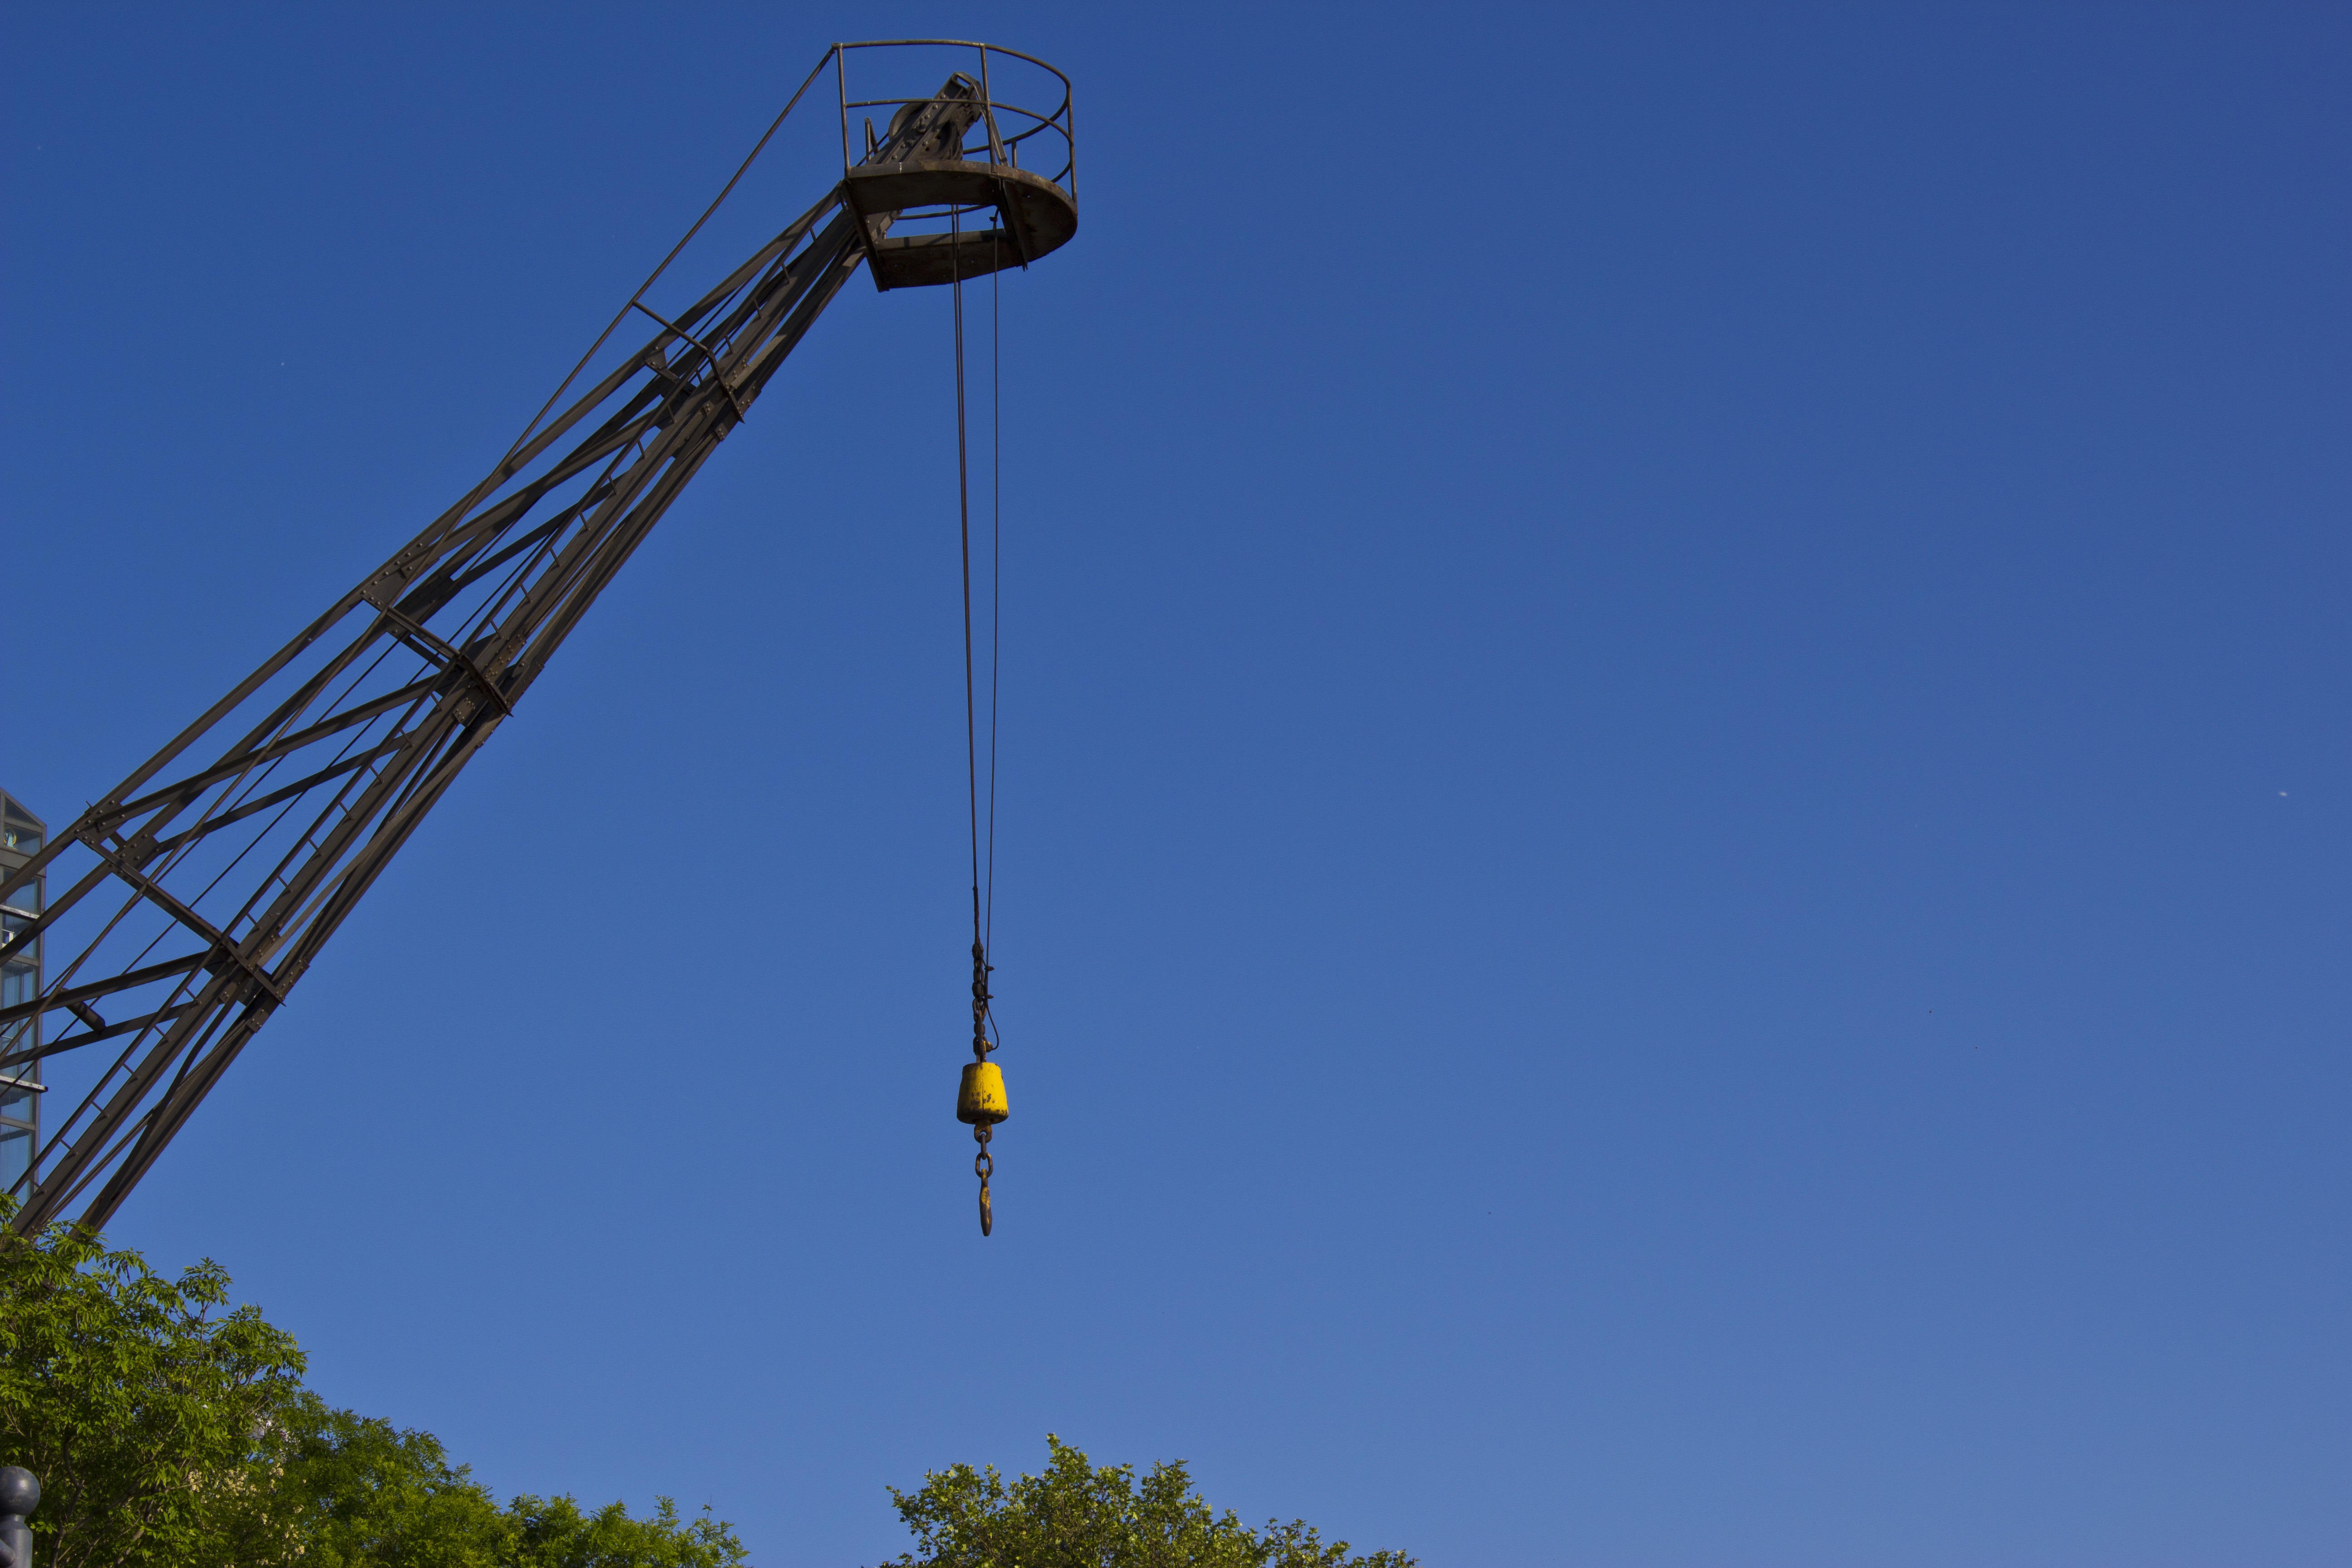
sky, technology, adventure, jumping, tower, mast, blue, hook, raise, crane, boom, load lifter, bungee jumping, human action, load hook